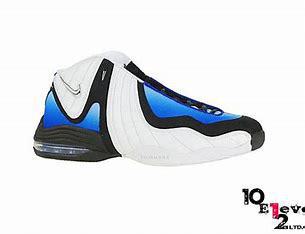
Brand: Nike
Model: Air 3